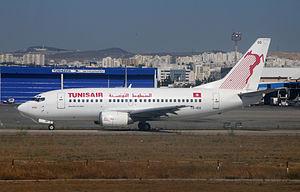
Un Boeing 737 de Tunisair sur une piste à l'aéroport de Tunis Carthage